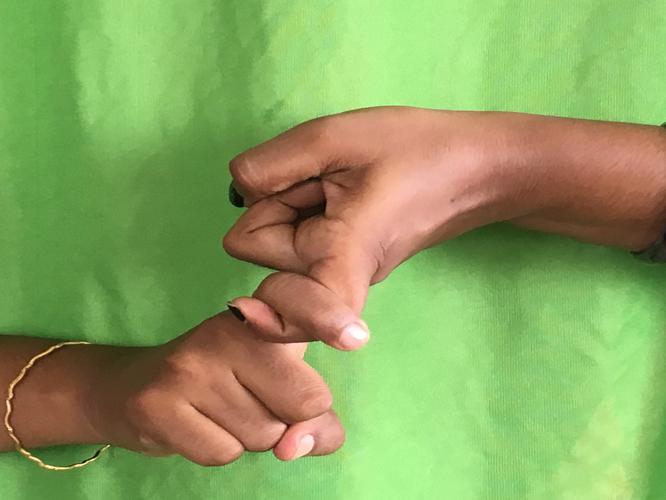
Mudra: Pasha
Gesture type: double_hand